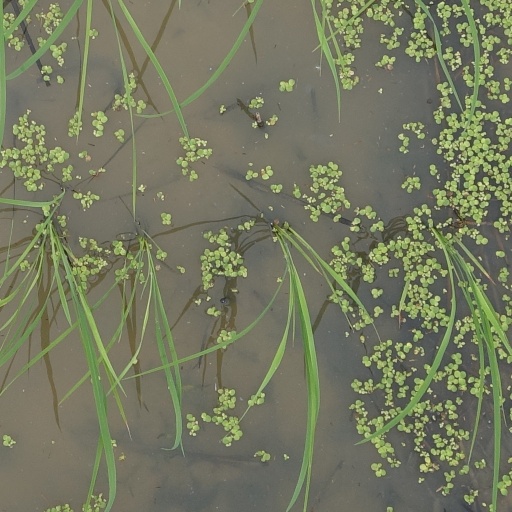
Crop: rice